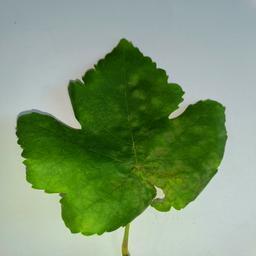
Label: Powdery Mildew